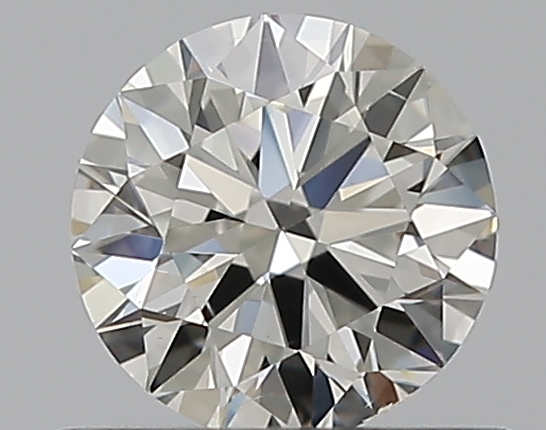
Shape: round
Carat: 0.5
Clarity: SI1
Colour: I
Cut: EX
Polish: EX
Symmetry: VG
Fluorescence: F
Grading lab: GIA
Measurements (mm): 5.09 x 5.13 x 3.09